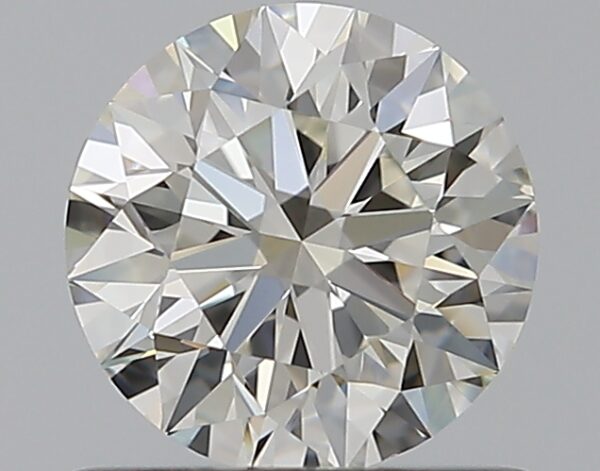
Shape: round
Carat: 0.7
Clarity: VVS2
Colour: I
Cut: EX
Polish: EX
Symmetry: EX
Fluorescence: N
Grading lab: GIA
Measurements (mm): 5.66 x 5.69 x 3.56